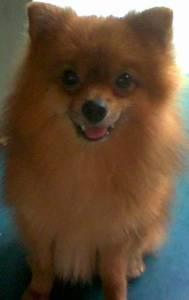
pomeranian